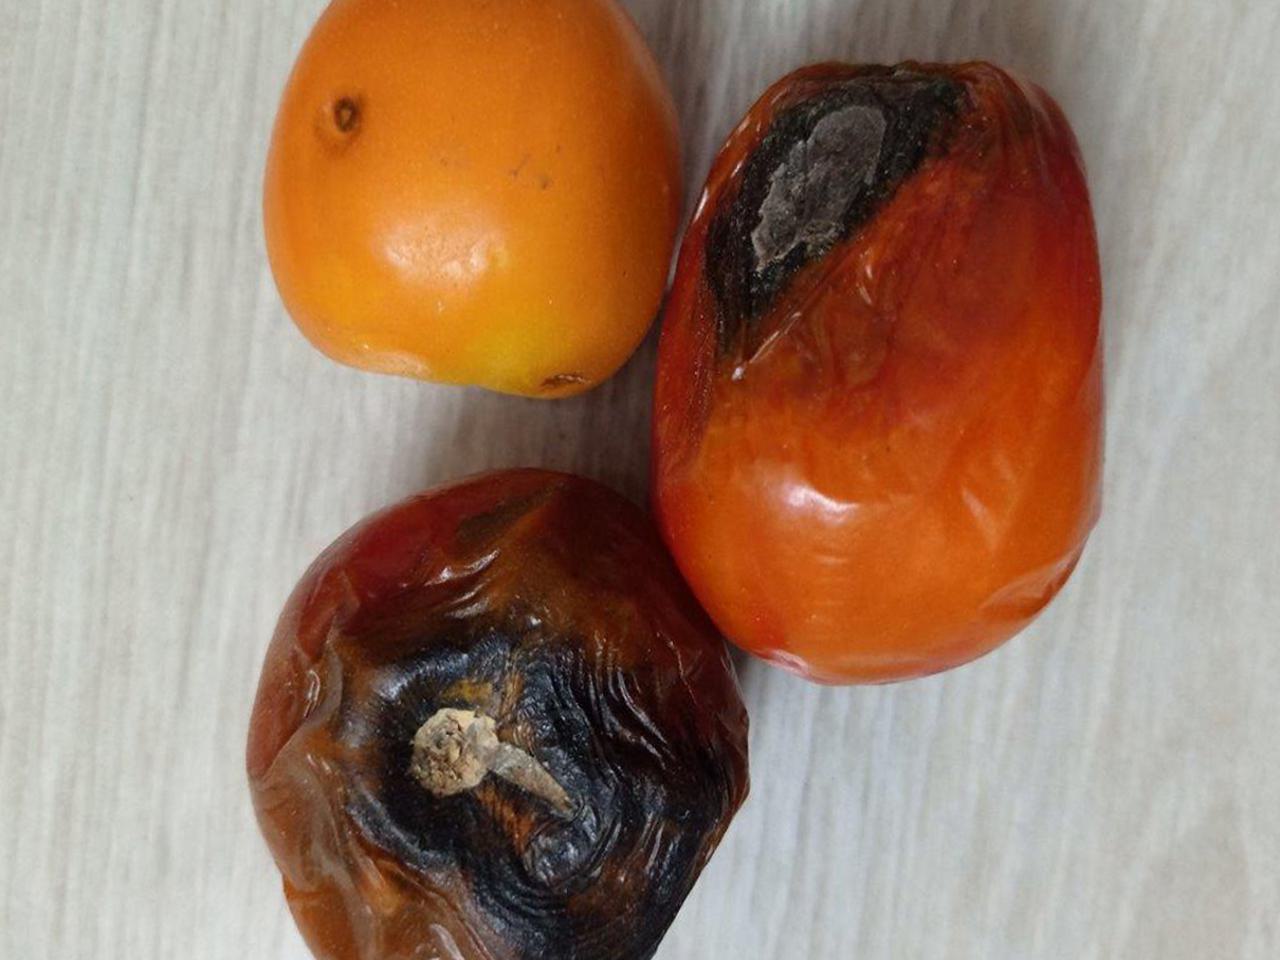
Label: Rotten